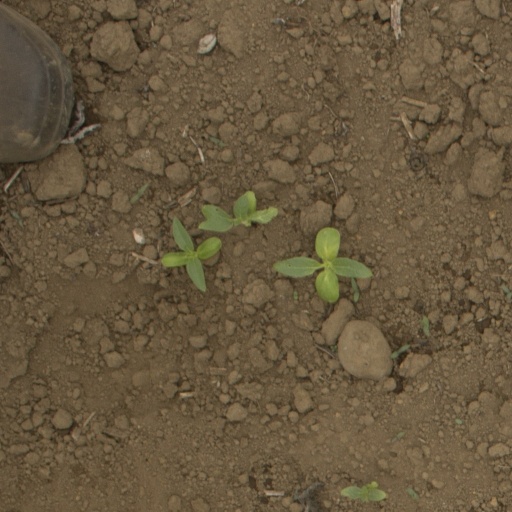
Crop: Jerusalem artichoke